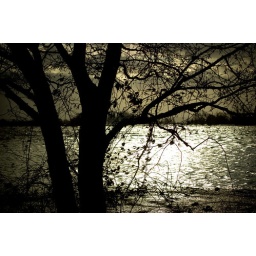
This is NOT a lake, but a field and roads under it.